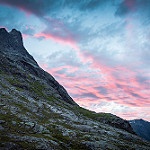
Scene: Outdoor